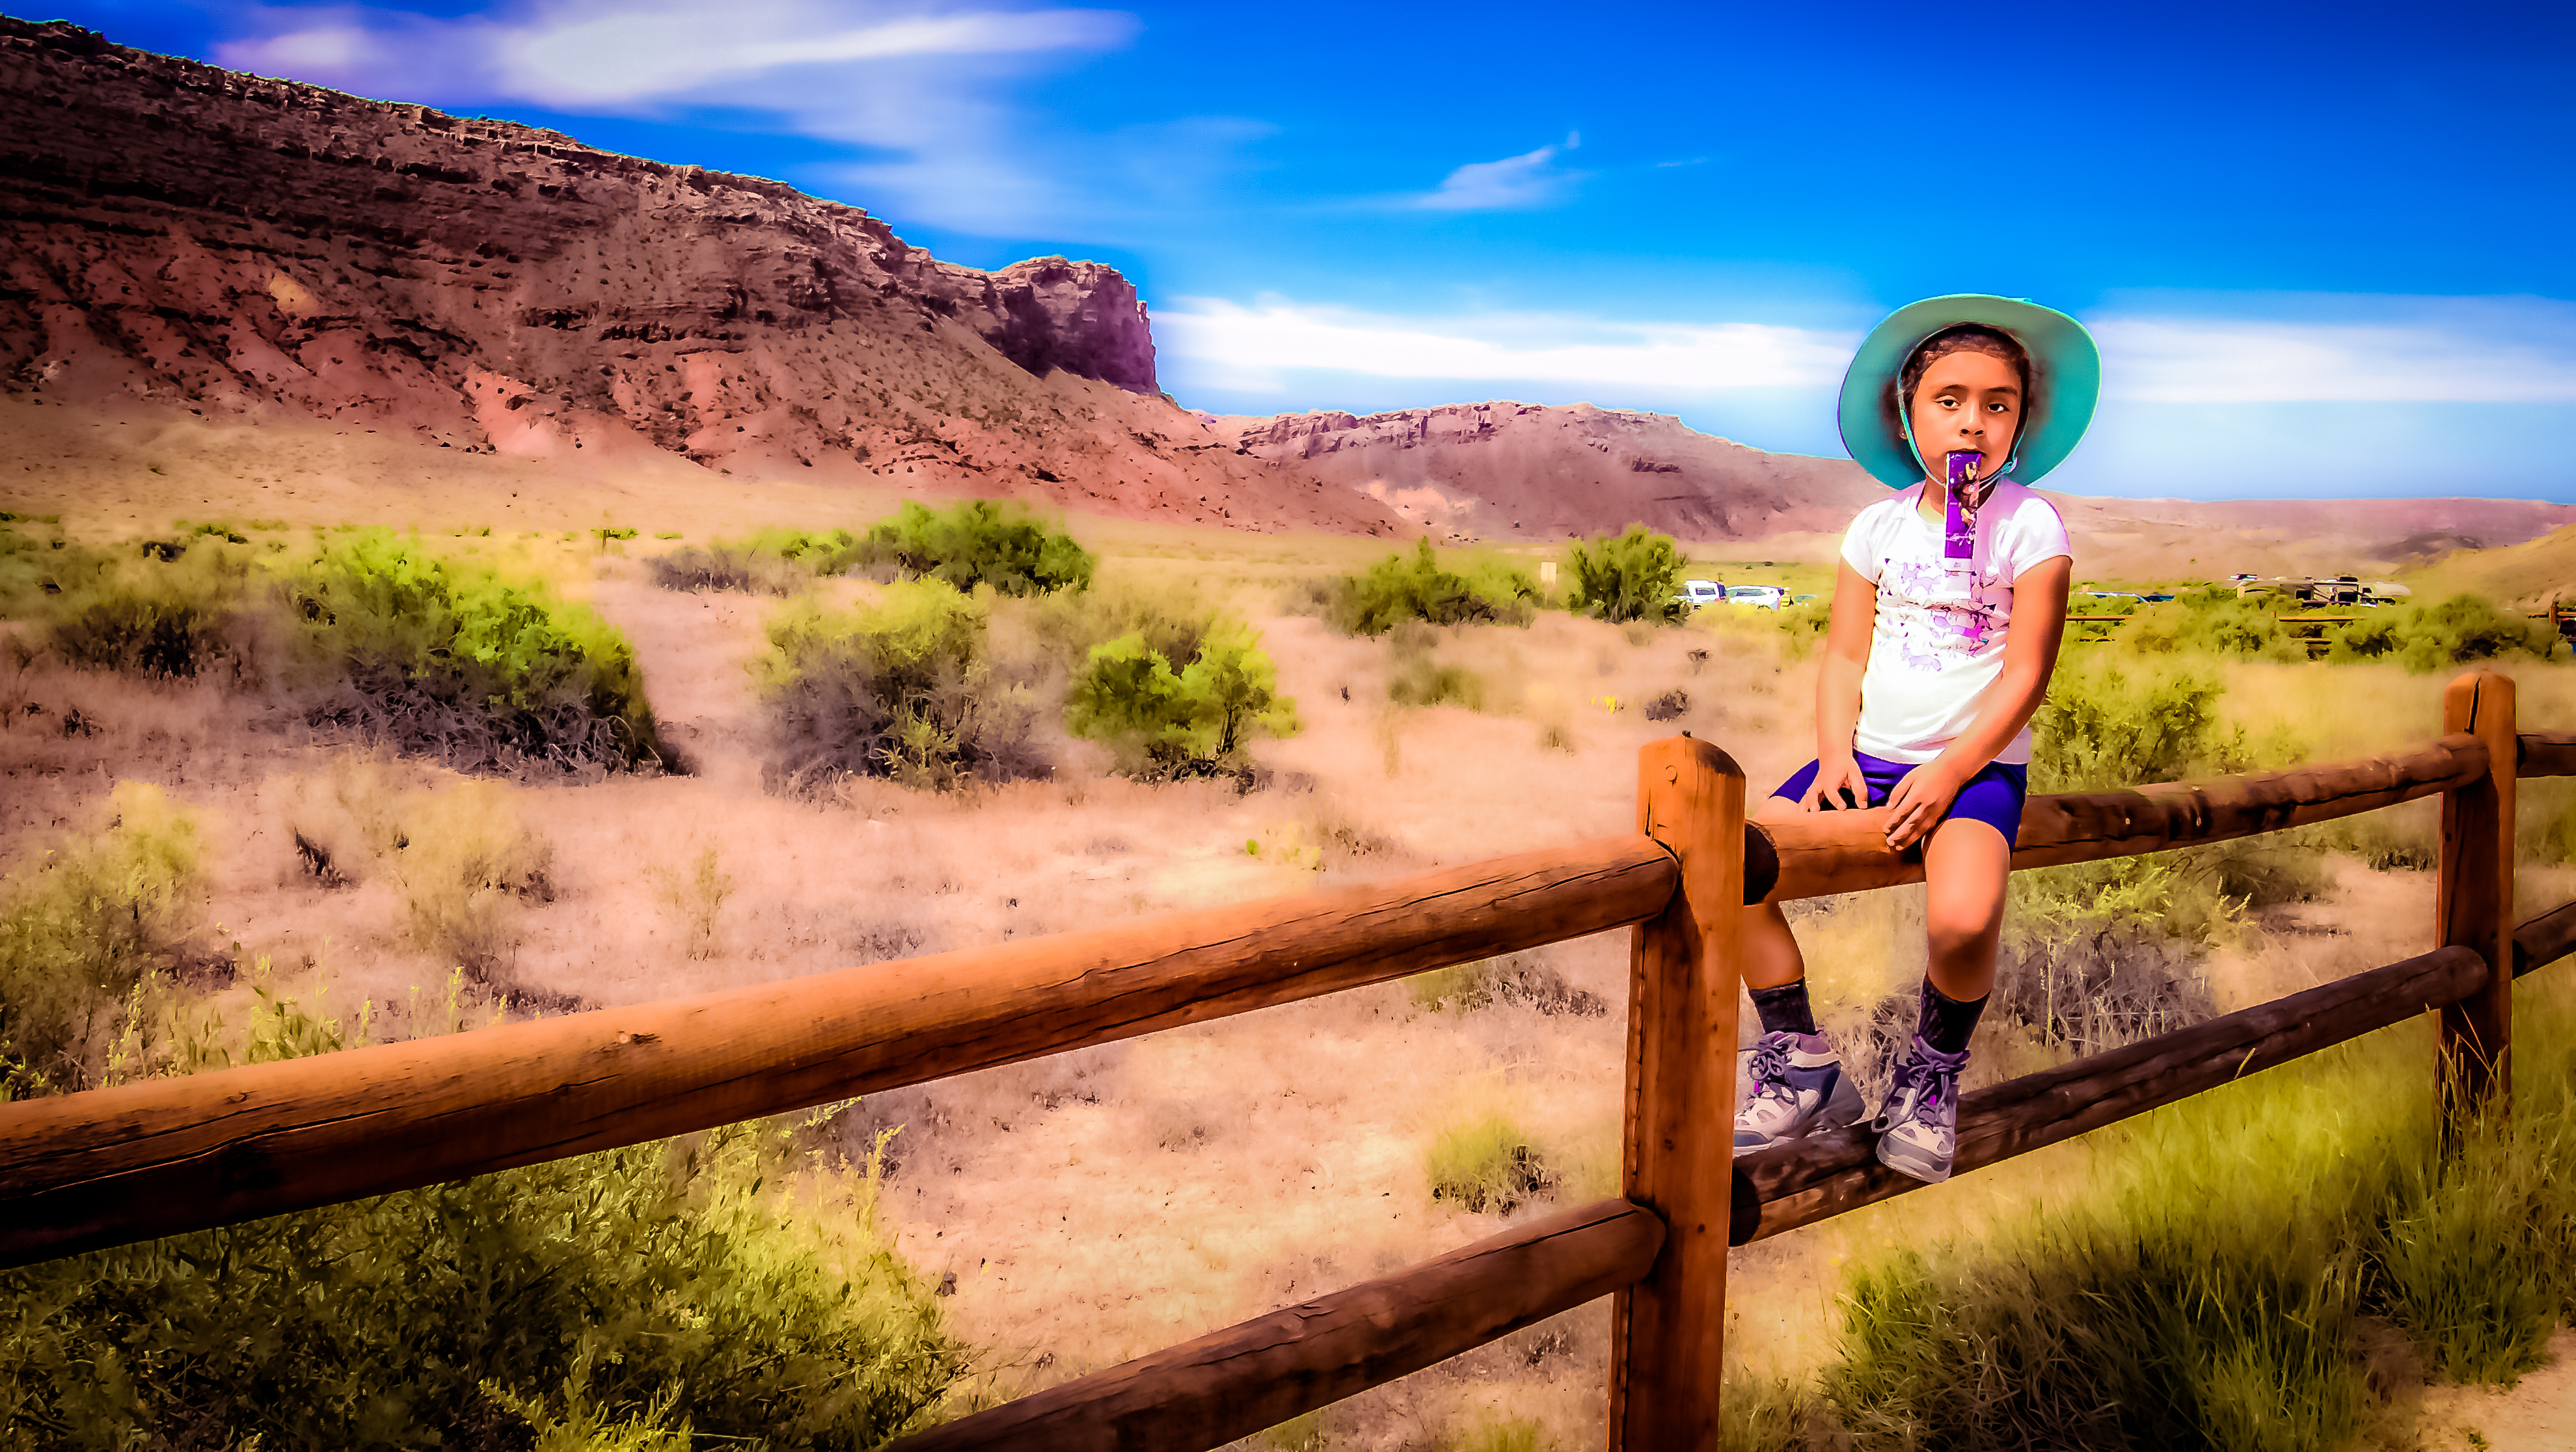
landscape, nature, rock, light, fence, wood, photography, morning, desert, adventure, vacation, color, natural, park, artistic, child, hat, world, sit, national, candid, west, hdr, art, american, arches, utah, photograph, western, soft, image, petroglyph, moab, westworld, stylized, mountain biking